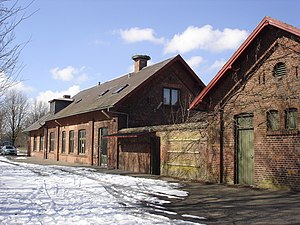
Himmerlandsbanerne / Hobro-Aalestrup
Nørager Station på Jernbanegade 7, nedrevet i 2016
Nørager Station, sporsiden fra Ø
Himmerlandsbanerne var en statsbane og en privatbane, der med Aalestrup som knudepunkt forbandt Løgstør med Viborg og Hobro.